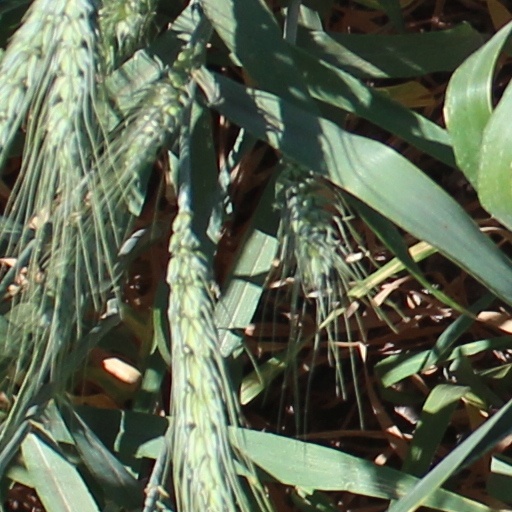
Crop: wheat